The Ongoing Adventures of Rocket Llama

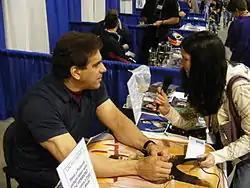
Ezine contributor Action Flick Chick interviews "The Incredible Hulk" star Lou Ferrigno. 2008.

Following Zuda Comics' style guidelines, Nick Langley redrew the story with a less childlike drawing style in webcomic form for online publication as the flagship title for the website rocketllama.com. The Rocket Llama World Headquarters e-zine has an affiliation of websites featuring webcomics, art, entertainment reviews, and scholarly studies of comics.